List of rivers of Luxembourg

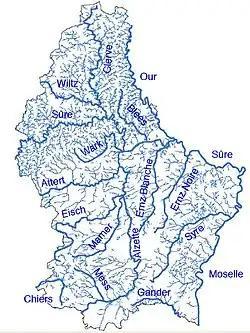
Rivers of Luxembourg

All of Luxembourg's rivers are drained into the North Sea, most via the river Moselle, except in the extreme south-west of the country, which are drained by the Chiers. Rivers that flow into the sea are sorted alphabetically. Rivers that flow into other rivers are sorted by the proximity of their points of confluence to the sea. Some rivers (e.g. Meuse, Rhine) do not flow through Luxembourg themselves, but they are mentioned for having tributaries from Luxembourg. They are given in "italics". For an alphabetical list of rivers of Luxembourg see .